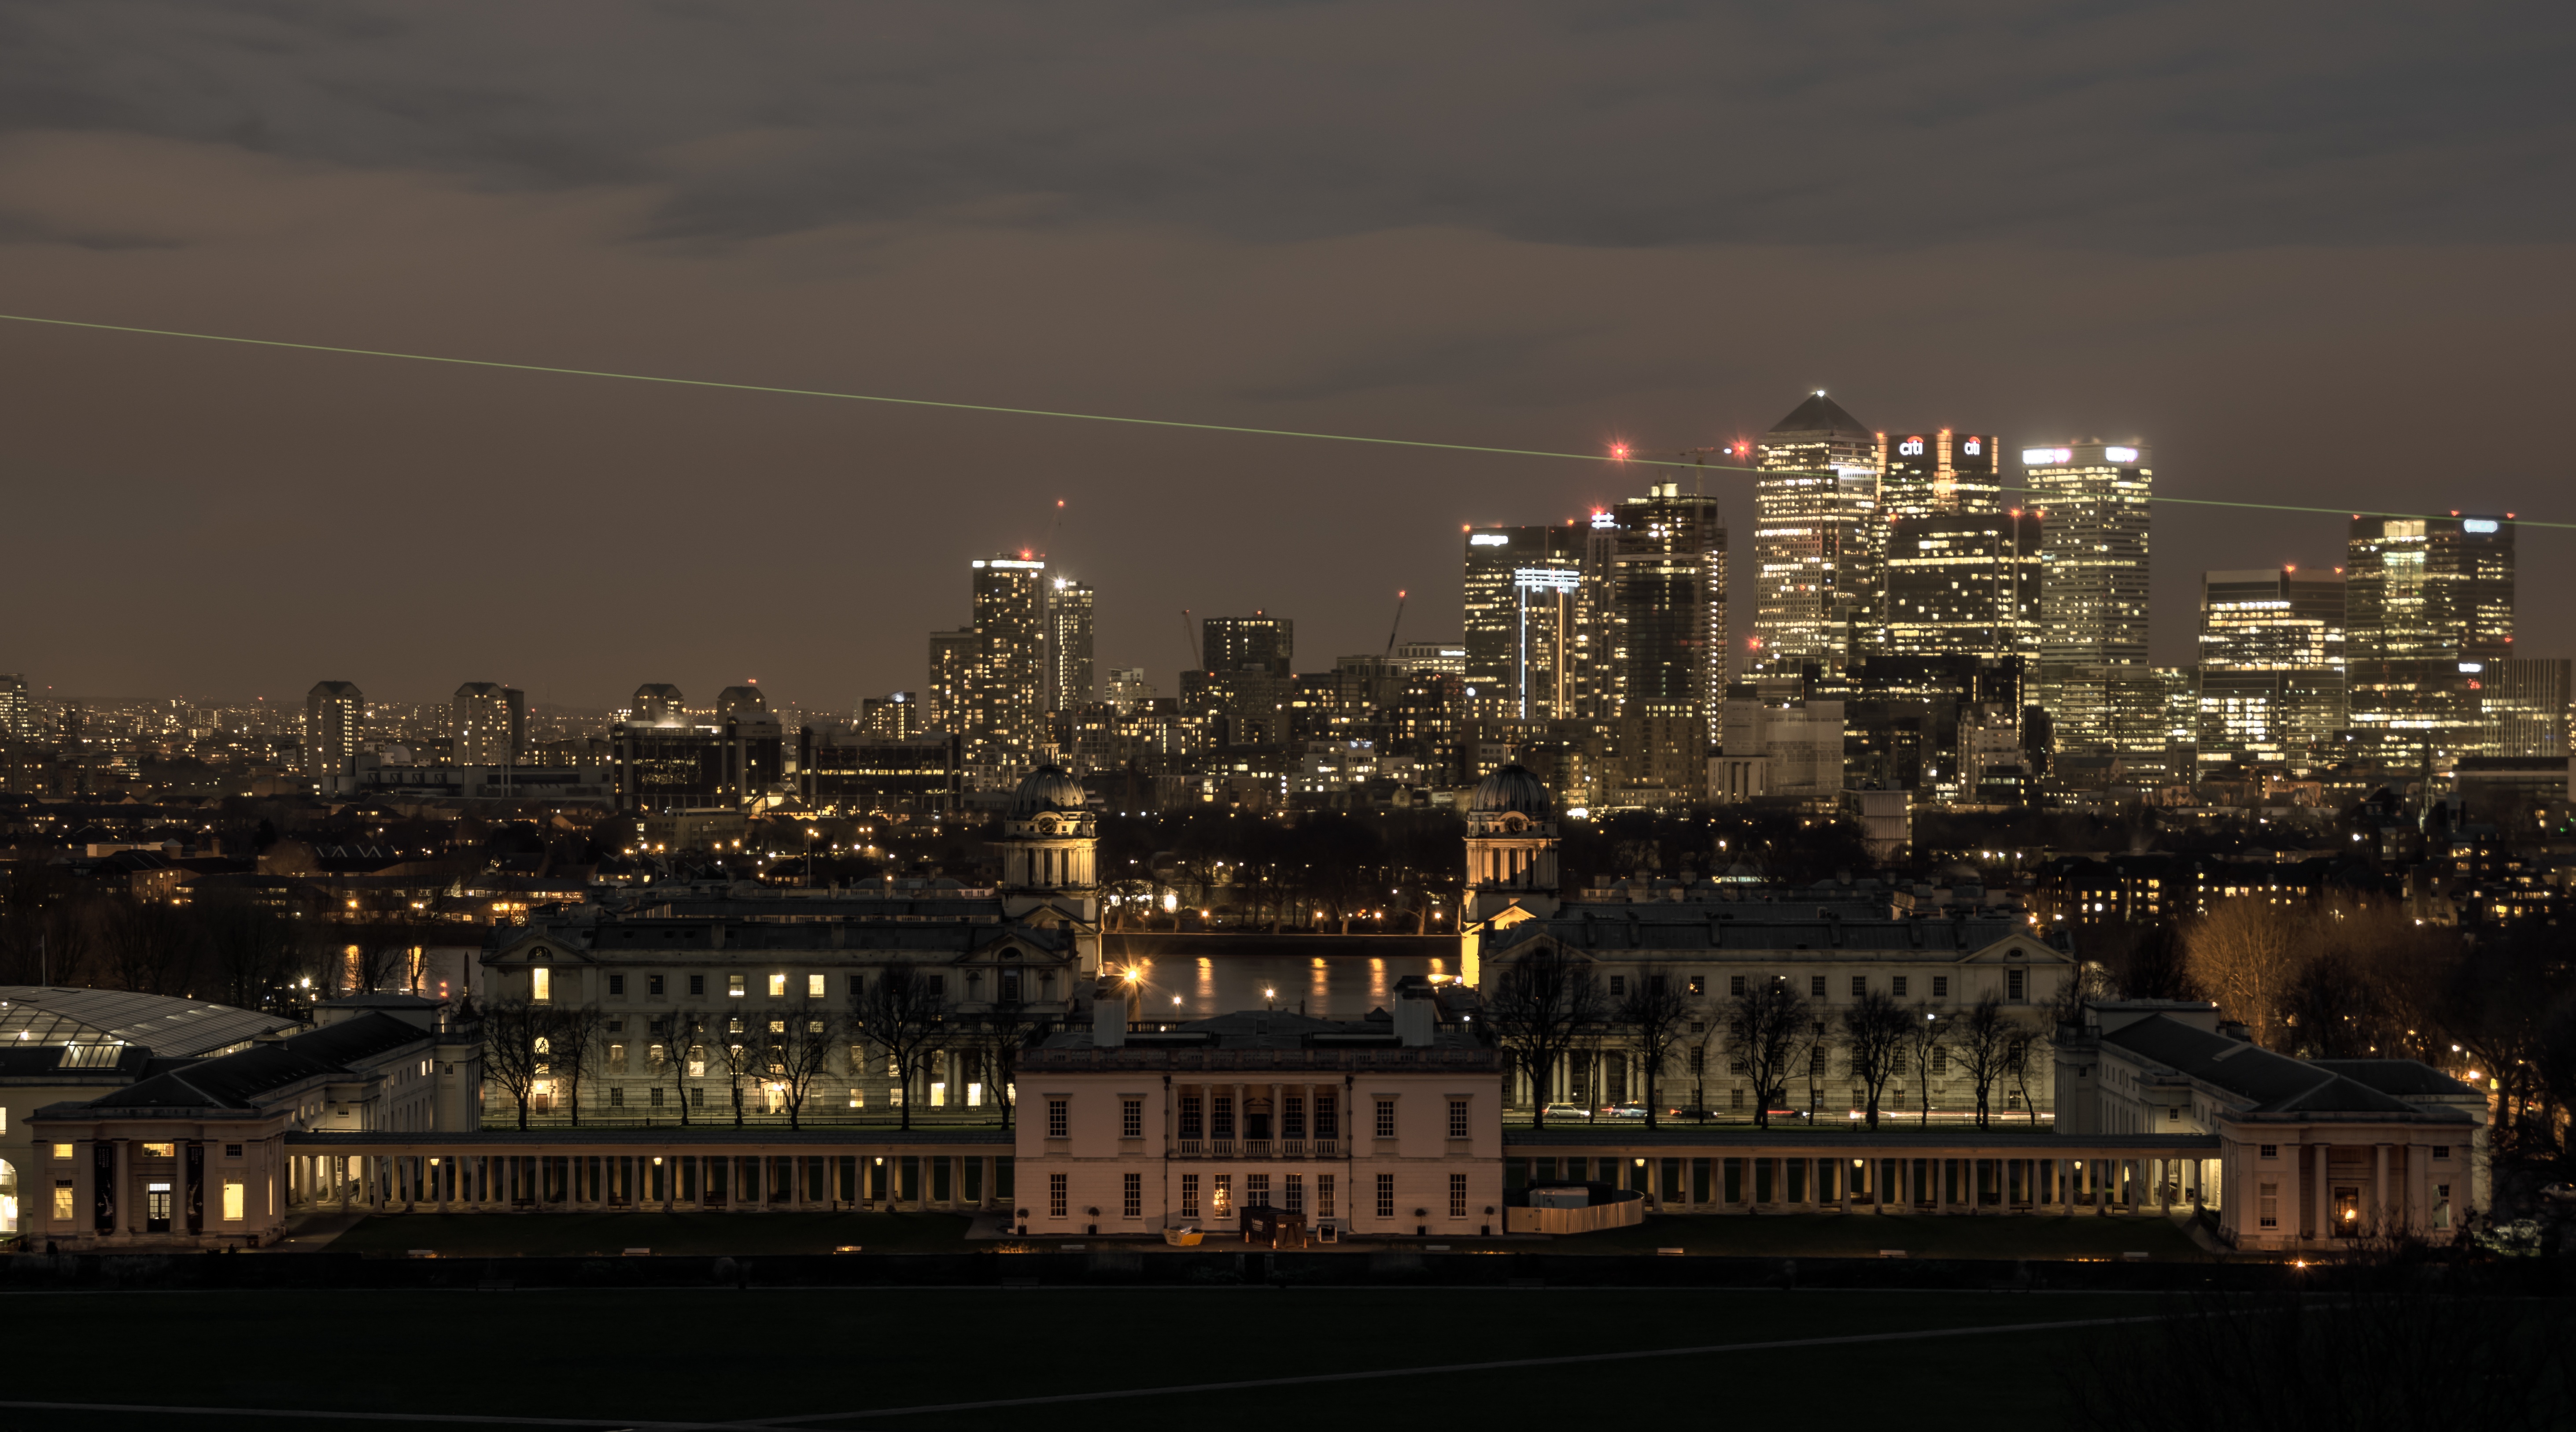
horizon, architecture, skyline, night, building, city, skyscraper, cityscape, downtown, dusk, evening, reflection, landmark, tourism, capital, greenwich, navy, metropolis, aerial photography, canary wharf, urban area, old royal naval college, international river, human settlement, atmosphere of earth, metropolitan area